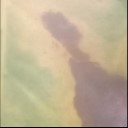
Label: Leaf_rust